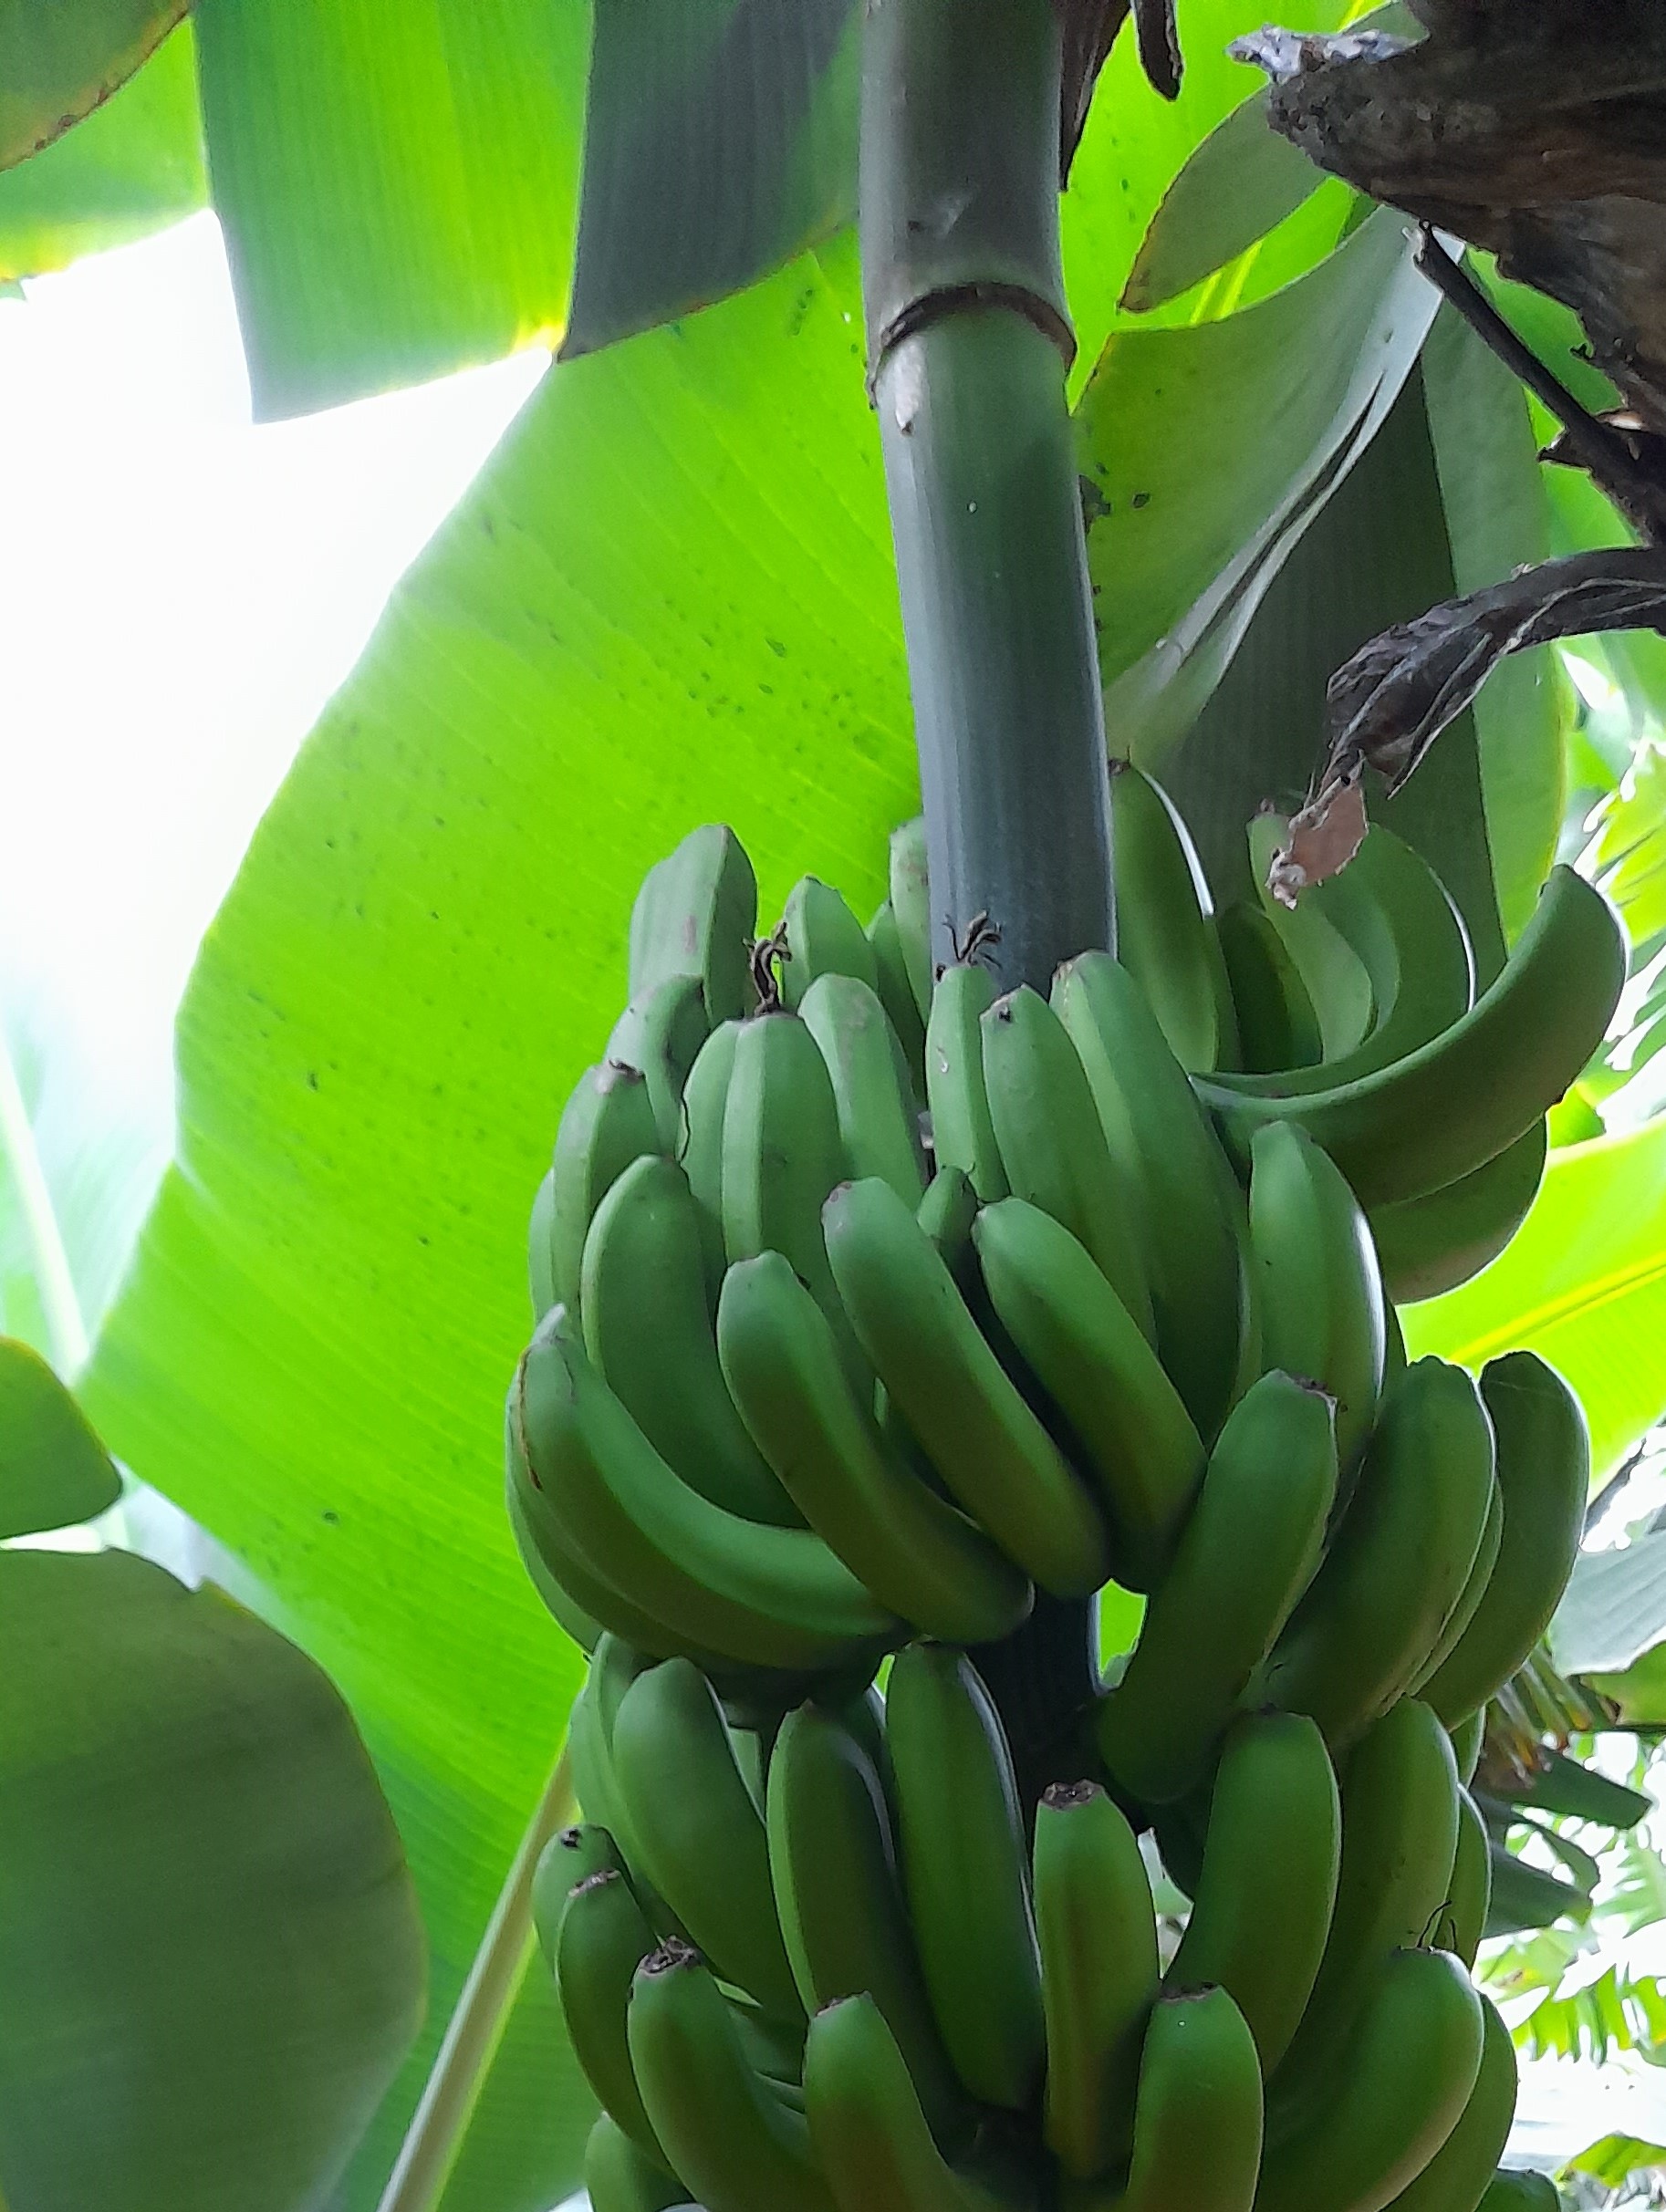
Label: Keep